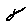
Label: 8